Bandit King of Texas

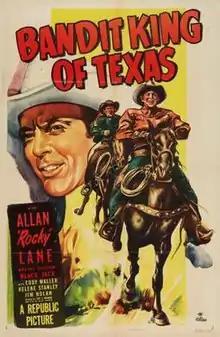
Theatrical release poster

Bandit King of Texas is a 1949 American Western film directed by Fred C. Brannon and written by Olive Cooper. The film stars Allan Lane, Eddy Waller, Helene Stanley, James Nolan, Harry Lauter and Robert Bice. The film was released on August 29, 1949, by Republic Pictures.